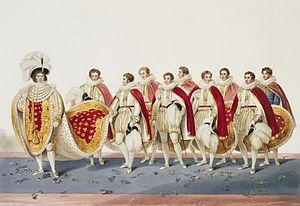
Le couronnement du monarque britannique est une cérémonie lors duquel le souverain du Royaume-Uni est officiellement couronné et investi des regalia du royaume. On dit dans ce cadre que le Roi ou la Reine est créé et non pas couronné. Cette cérémonie correspond à peu près à celles qui existaient auparavant dans les autres monarchies européennes, mais qui ont été progressivement abandonnées au profit de simples cérémonies d'investiture ou d'intronisation.
Le Livre des snobs, par l'un d'entre eux est un ouvrage de William Makepeace Thackeray, écrivain anglais de l'époque victorienne, publié en 1848. Le livre reprend une série d'articles hebdomadaires parus dans Punch sous le titre « The Snobs of England, By One of Themselves », œuvre pseudonymique dont le personnage principal s'appelle Snob. Il s'agit donc des confessions ou des mémoires d'un snob.